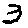
Label: 3